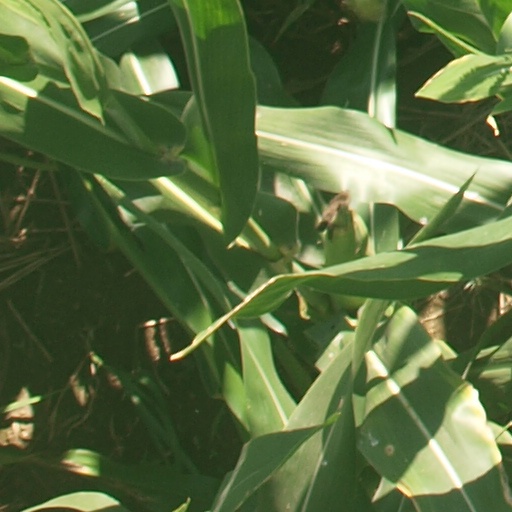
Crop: maize; corn